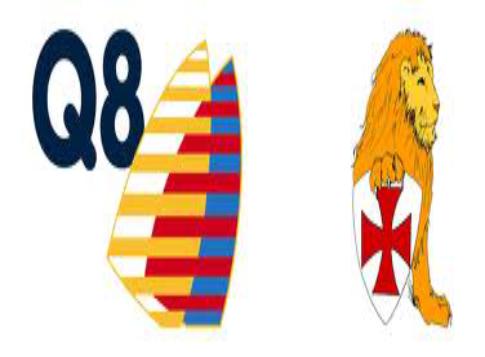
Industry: Leisure